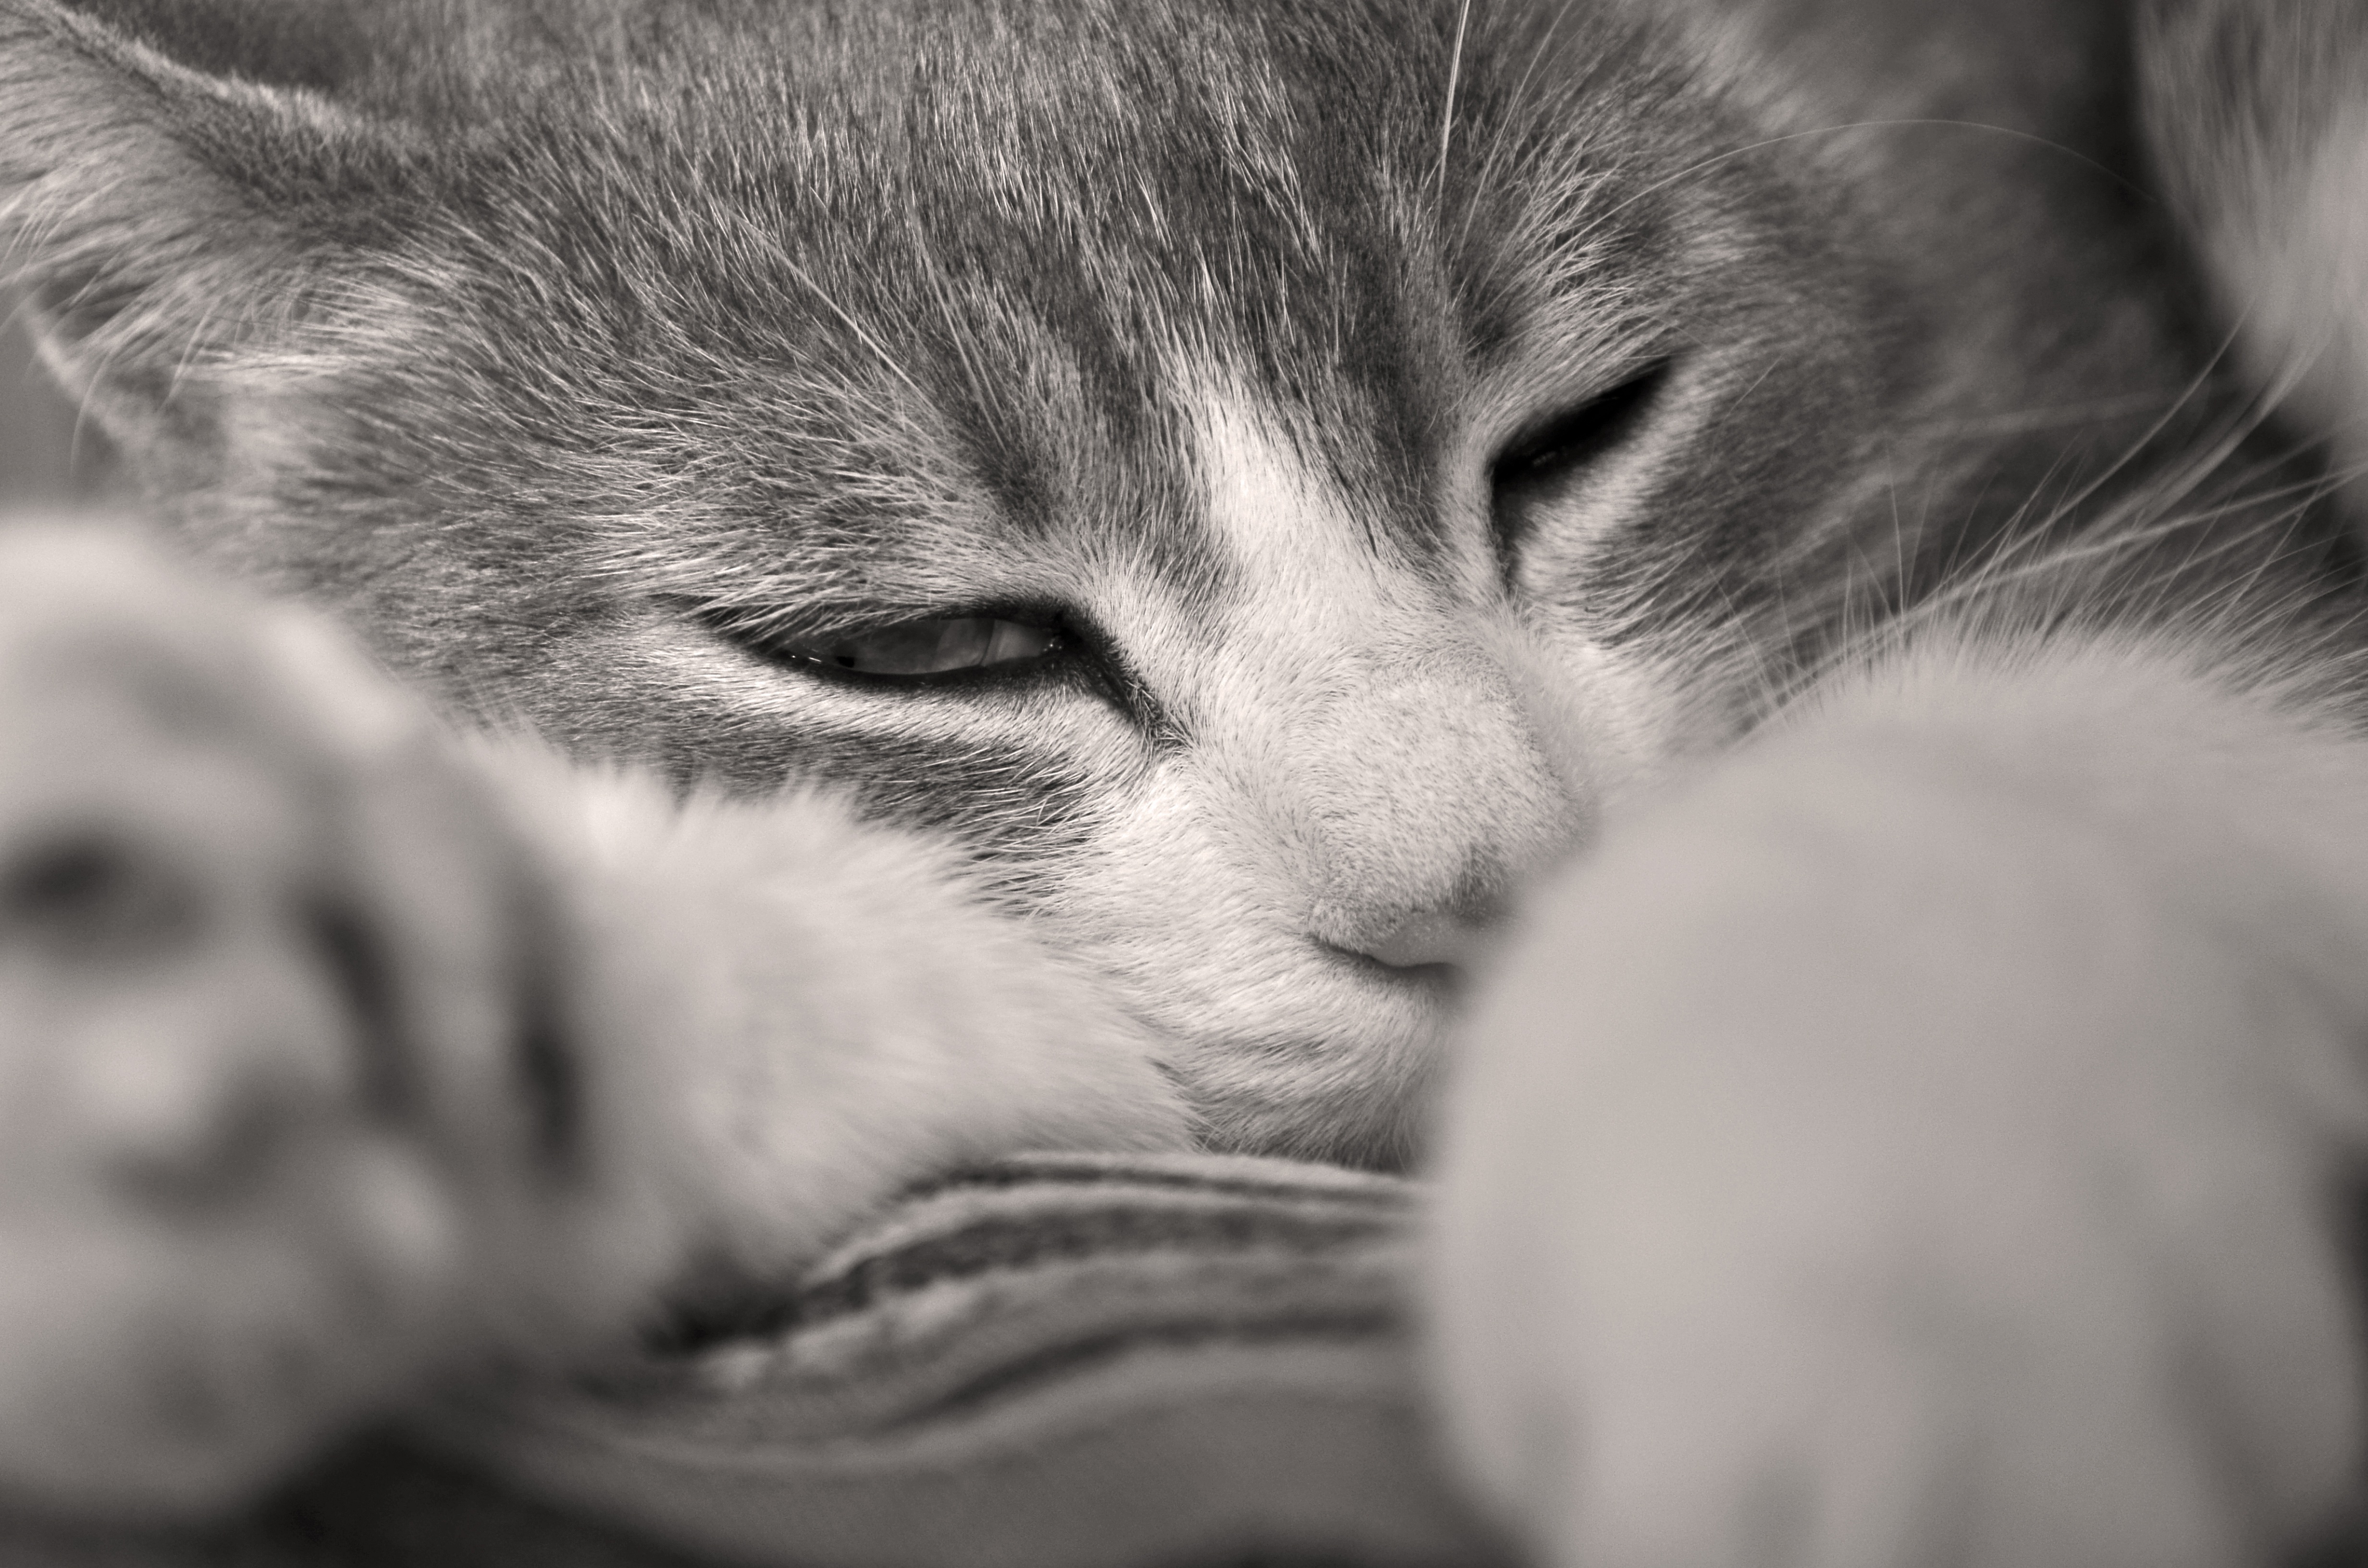
nature, black and white, white, animal, pet, kitten, cat, feline, mammal, black, monochrome, nap, close up, cats, nose, whiskers, snout, eye, animals, skin, vertebrate, domestic cat, cat face, portrait of cat, interaction, cat portrait, monochrome photography, small to medium sized cats, cat like mammal